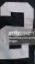
Number: 2